550 Madison Avenue

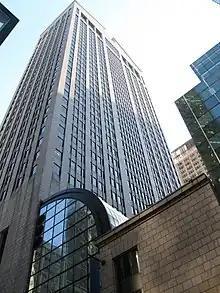
Western elevation of the facade as seen from 56th Street, The original atrium is at the bottom of the image.

Construction started in December 1978 when workers started excavating foundations; the same month, AT&T received a $20 million tax abatement on the construction cost. The foundation excavation cost $3.1 million and largely consisted of blasting into the underlying bedrock. The detonations used about of Tovex gel. The underlying rock layer was made of mica schist, the composition of which was unpredictable if detonated, so about 8,000 small blasts were used to excavate the foundation. The resulting hole was deep. Excavations were ongoing in February 1979 when deButts was replaced by Charles L. Brown as AT&T CEO. Brown, who was less enthusiastic about a grand headquarters than deButts had been, sought a review of the project, but construction continued nonetheless. Faced with rising construction costs, the architects had to substitute cheaper materials; for example, granite in the elevator cabs was replaced with wood.